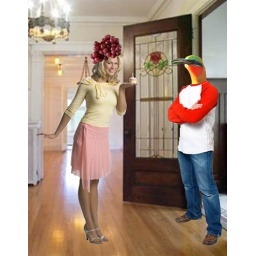
inspired by a plate from &amp;quot;Oedipus,&amp;quot; book 4 in Max Ernst's &amp;quot;A Week of Kindness.&amp;quot;